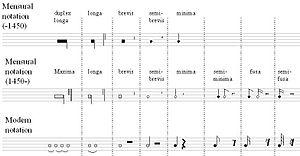
La rythmique grégorienne s'applique à tout le plain-chant, en particulier au chant grégorien.